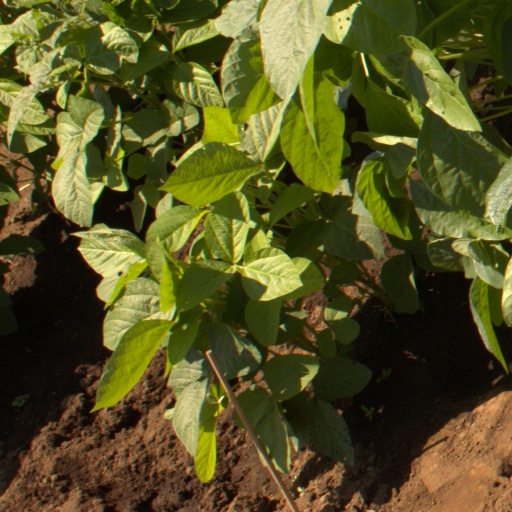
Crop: soybean